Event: Nepal Earthquake
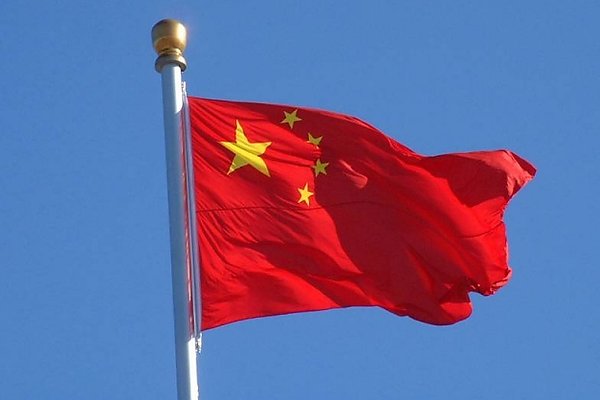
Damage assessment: no_damage